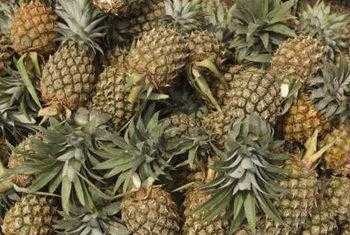
Label: Pineapple